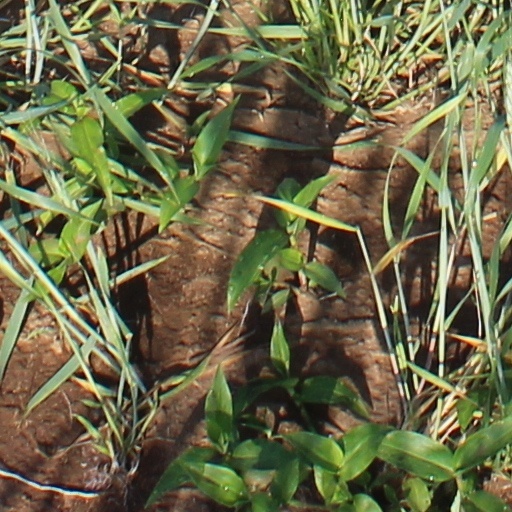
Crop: wheat